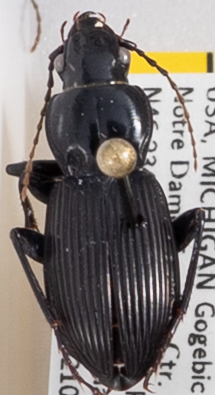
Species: Pterostichus coracinus
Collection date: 2021-06-30
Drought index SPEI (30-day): -0.188
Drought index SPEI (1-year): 1.226
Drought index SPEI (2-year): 1.69